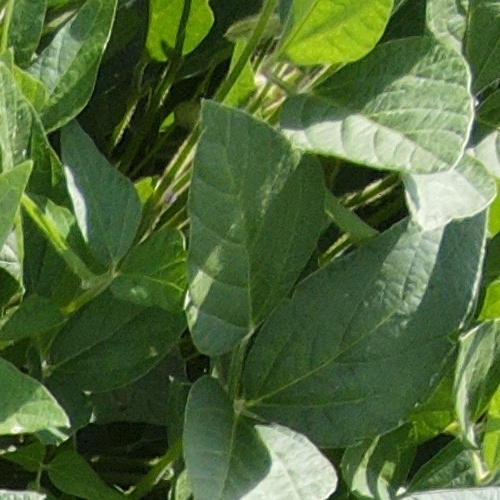
Label: Healthy